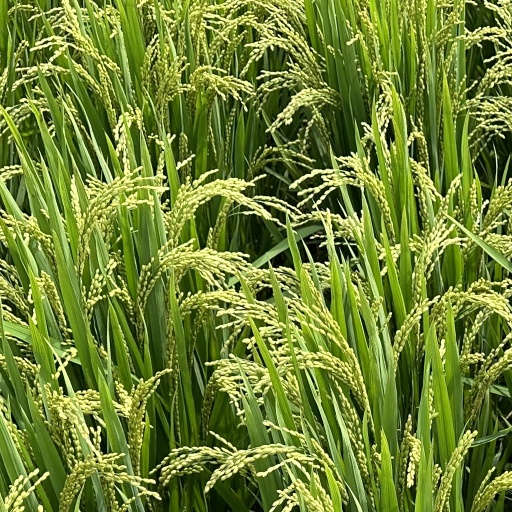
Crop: rice